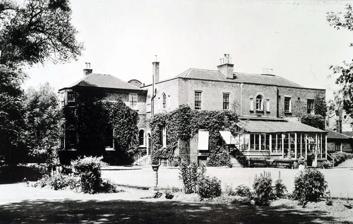
Building: 56 Old Church Street
Country: United Kingdom
Year built: 1725
A picture of the 56 Old Church Street The Old Rectory is a grade II listed house in Old Church Street , Chelsea , London. House and gardens The Old Rectory (2016) The current house mostly dates to about 1725, the early Georgian period, but the site itself was given by the Marquis of Winchester in 1566. The Old Rectory has two acres of gardens, the largest private garden in London apart from Buckingham Palace and Witanhurst . Nineteenth century 56 Old Church Street (centre) on an 1868 Ordnance Survey map. It was formerly home to the rector of Chelsea parish church, which was Chelsea Old Church , which dates from 1157, until the larger St Luke's Church, Chelsea was consecrated in 1824, when the rector from 1805 to 1832 was George Valerian Wellesley , brother of the Duke of Wellington . From 1824 to 1830, Henry Blunt was George Wellesley's curate, then became the first rector of Trinity Church in Sloane Street , but turned down the post of rector of St Luke's offered to him by Lord Cadogan . Other notable rectors have included Charles Kingsley Sr (rector from 1836 to 1860), father of Charles Kingsley author of The Water Babies , and Henry Blunt's son Gerald Blunt , father of Chelsea historian Reginald Blunt . Twentieth century and later From 1990 to 1994, it was refurbished under the supervision of the South African developers Collett and Champion (Anthony Collett and David Champion), with funding provided by the Japanese businessman, Norikazu Nemoto, with all three being directors of Toyoko Metropolitan Company (TMC). Two "huge wings" were added, with ten bedroom suites and a "massive ballroom". It was being marketed at around £25 million, and they were also developing the next-door 58 Old Church Street. In February 1995, it sold for £22 million to Greek shipping magnate Theodore Angelopoulos , and was for many years London's largest and most expensive property sale in the UK. In 2001, Norwegian shipping magnate John Fredriksen bought the property for £37 million. In 2004, it was reported in The Evening Standard that Roman Abramovich had offered £100 million for the 30,000 square feet house even though it was not for sale. In 2012, The Washington Post reported the property was "worth US$172 million". In 2015, The Tatler included the Old Rectory in their list of "The best private ballrooms". Country Life reported the house discreetly listed in 2020. List of rectors The rectory has had the following rectors since it has been at its present location: 1566, Robert Richardson 1569/70–1574, John Churchman 1574–1585, Thomas Browne STB 1585–1615, Richard Ward 1615–1632, George Hambden STP 1632–1669, Samuel Wilkinson STP 1669/70–1694, Adam Littleton DD 1694–1732, John King DD. King found the Rectory in very poor repair and lived in another house in Church Street until 1703. 1732–1766, Sloane Elsmere 1766–1770, Reginald Heber, father of Reginald Heber (1783-1826), Bishop of Calcutta 1770–1775, Thomas Drake LLD 1775–1797, William Bromley Cadogan, second son of Charles Cadogan, 1st Earl Cadogan 1797–1805, Charles Sturgess 1805–1832, Hon. G. V. Wellesley 1832–1836, John William Lockwood MA 1836–1860, Charles Kingsley MA References